CJ Perez

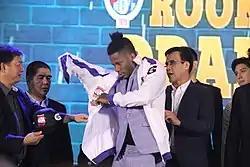
Perez after being drafted by the Columbian Dyip during the 2018 PBA draft

On December 16, 2018, Perez was selected first overall by the Columbian Dyip in the 2018 PBA draft. In his first career game, he scored 26 points in a win against the San Miguel Beermen. Three games later, he was unanimously awarded the first-ever PBA Press Corps Rookie of the Month for January. For the month of February, Perez was second in voting for Rookie of the Month, losing the award to Javee Mocon. During All-Star Weekend, he participated in the Rookies/Sophomores vs. Juniors game (winning MVP), the slam dunk contest, and the All-Star 3x3. His team did not qualify for the playoffs for the Philippine Cup, finishing with a 4–7 record. In the Commissioner's Cup, Perez exploded for a career-high 39 points in a 120–105 win against the NLEX Road Warriors. He ended the 2019 season with the Rookie of the Year award, a First Mythical Team selection (the first rookie since Calvin Abueva in 2013), and was on the All-Defensive Team (the first rookie since Ryan Reyes in 2008.) He also led the league in scoring with 20.8 points, the first rookie since Eric Menk to do so, back in 1999. His 20.8 points a game is also the third-highest among the highest scoring averages for a rookie in the PBA.